Francis Murphy (bishop)

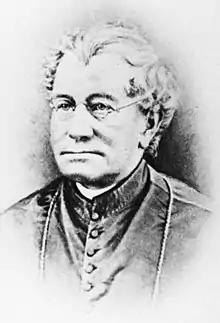

Bishop Francis Murphy (20 May 1795 – 26 April 1858) was an Irish-born Roman Catholic priest and first Catholic Bishop of Adelaide, South Australia.